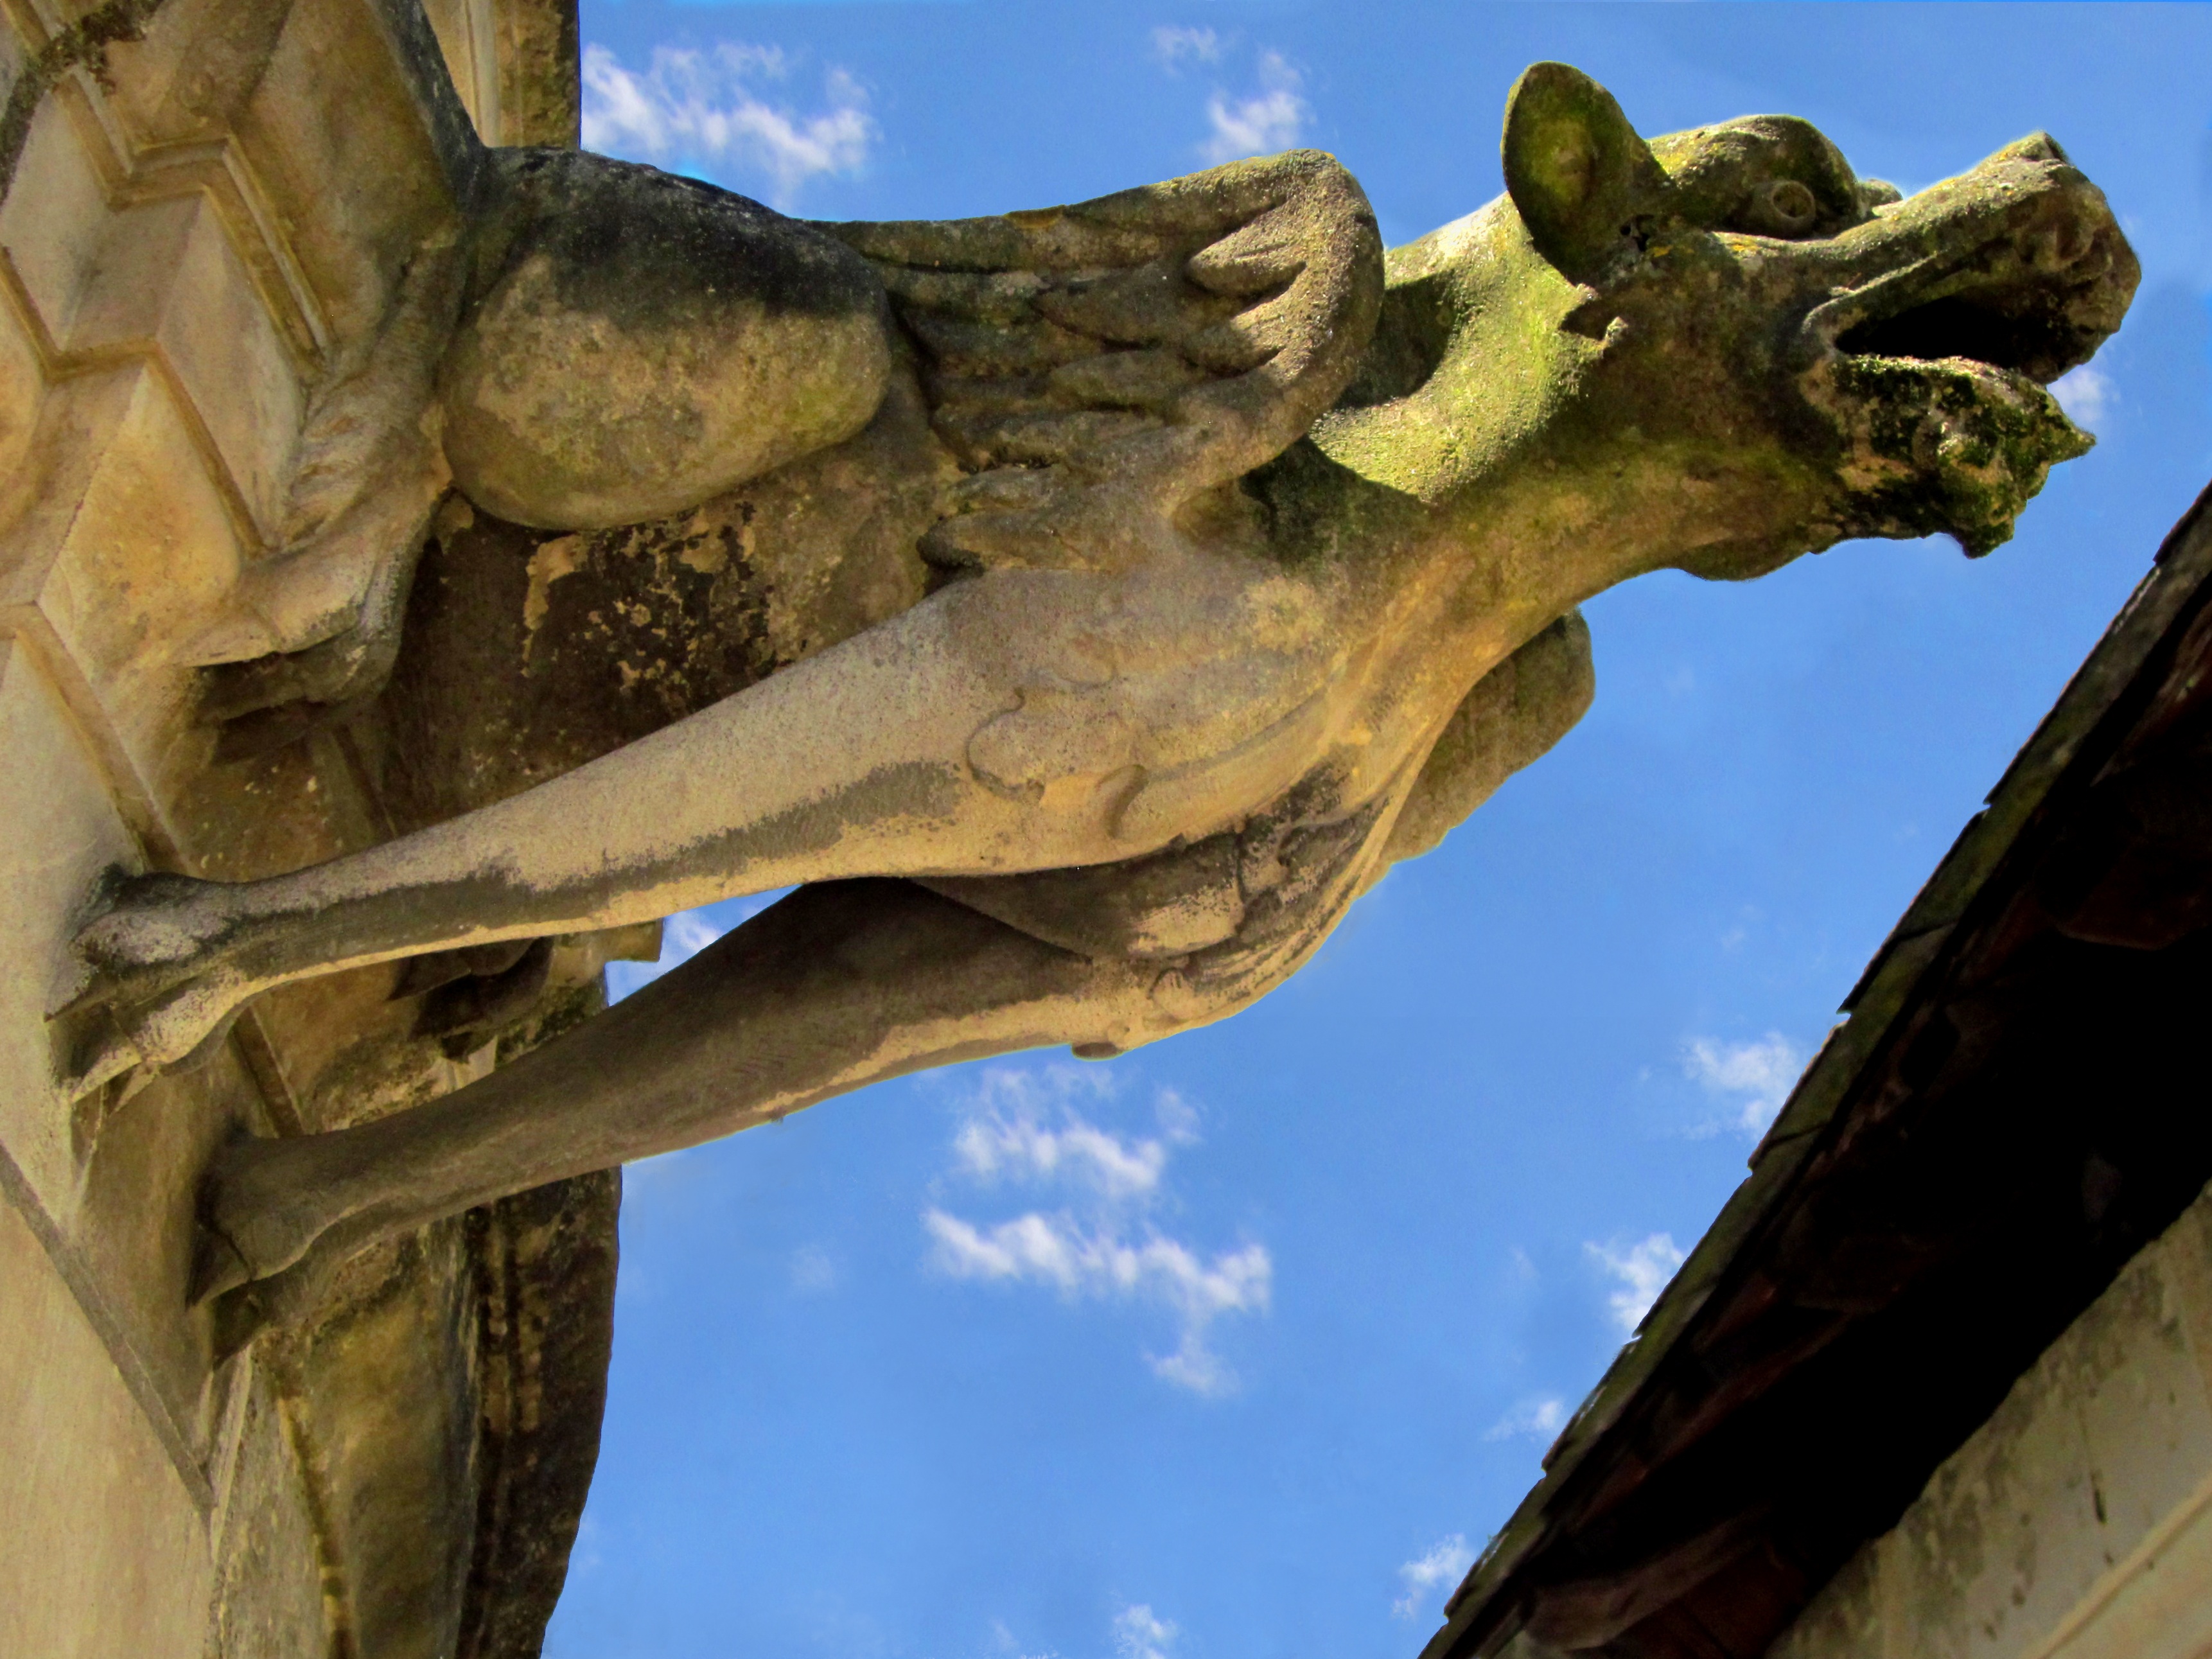
tree, wood, monument, france, statue, gargoyle, sculpture, medieval, art, french, temple, carving, tours, ancient history, indre et loire, st gatien cathedral